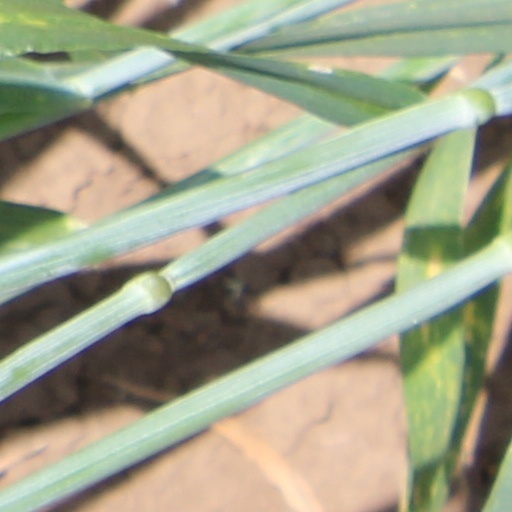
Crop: wheat